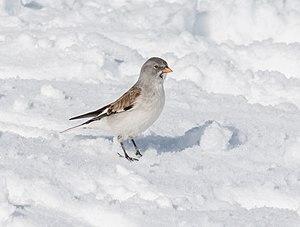
Niverolle alpine (Montifringilla nivalis)
La Niverolle alpine est une espèce d'oiseaux de la famille des Passeridae, vivant en haute altitude dans les massifs montagneux d'Europe et d'Asie.